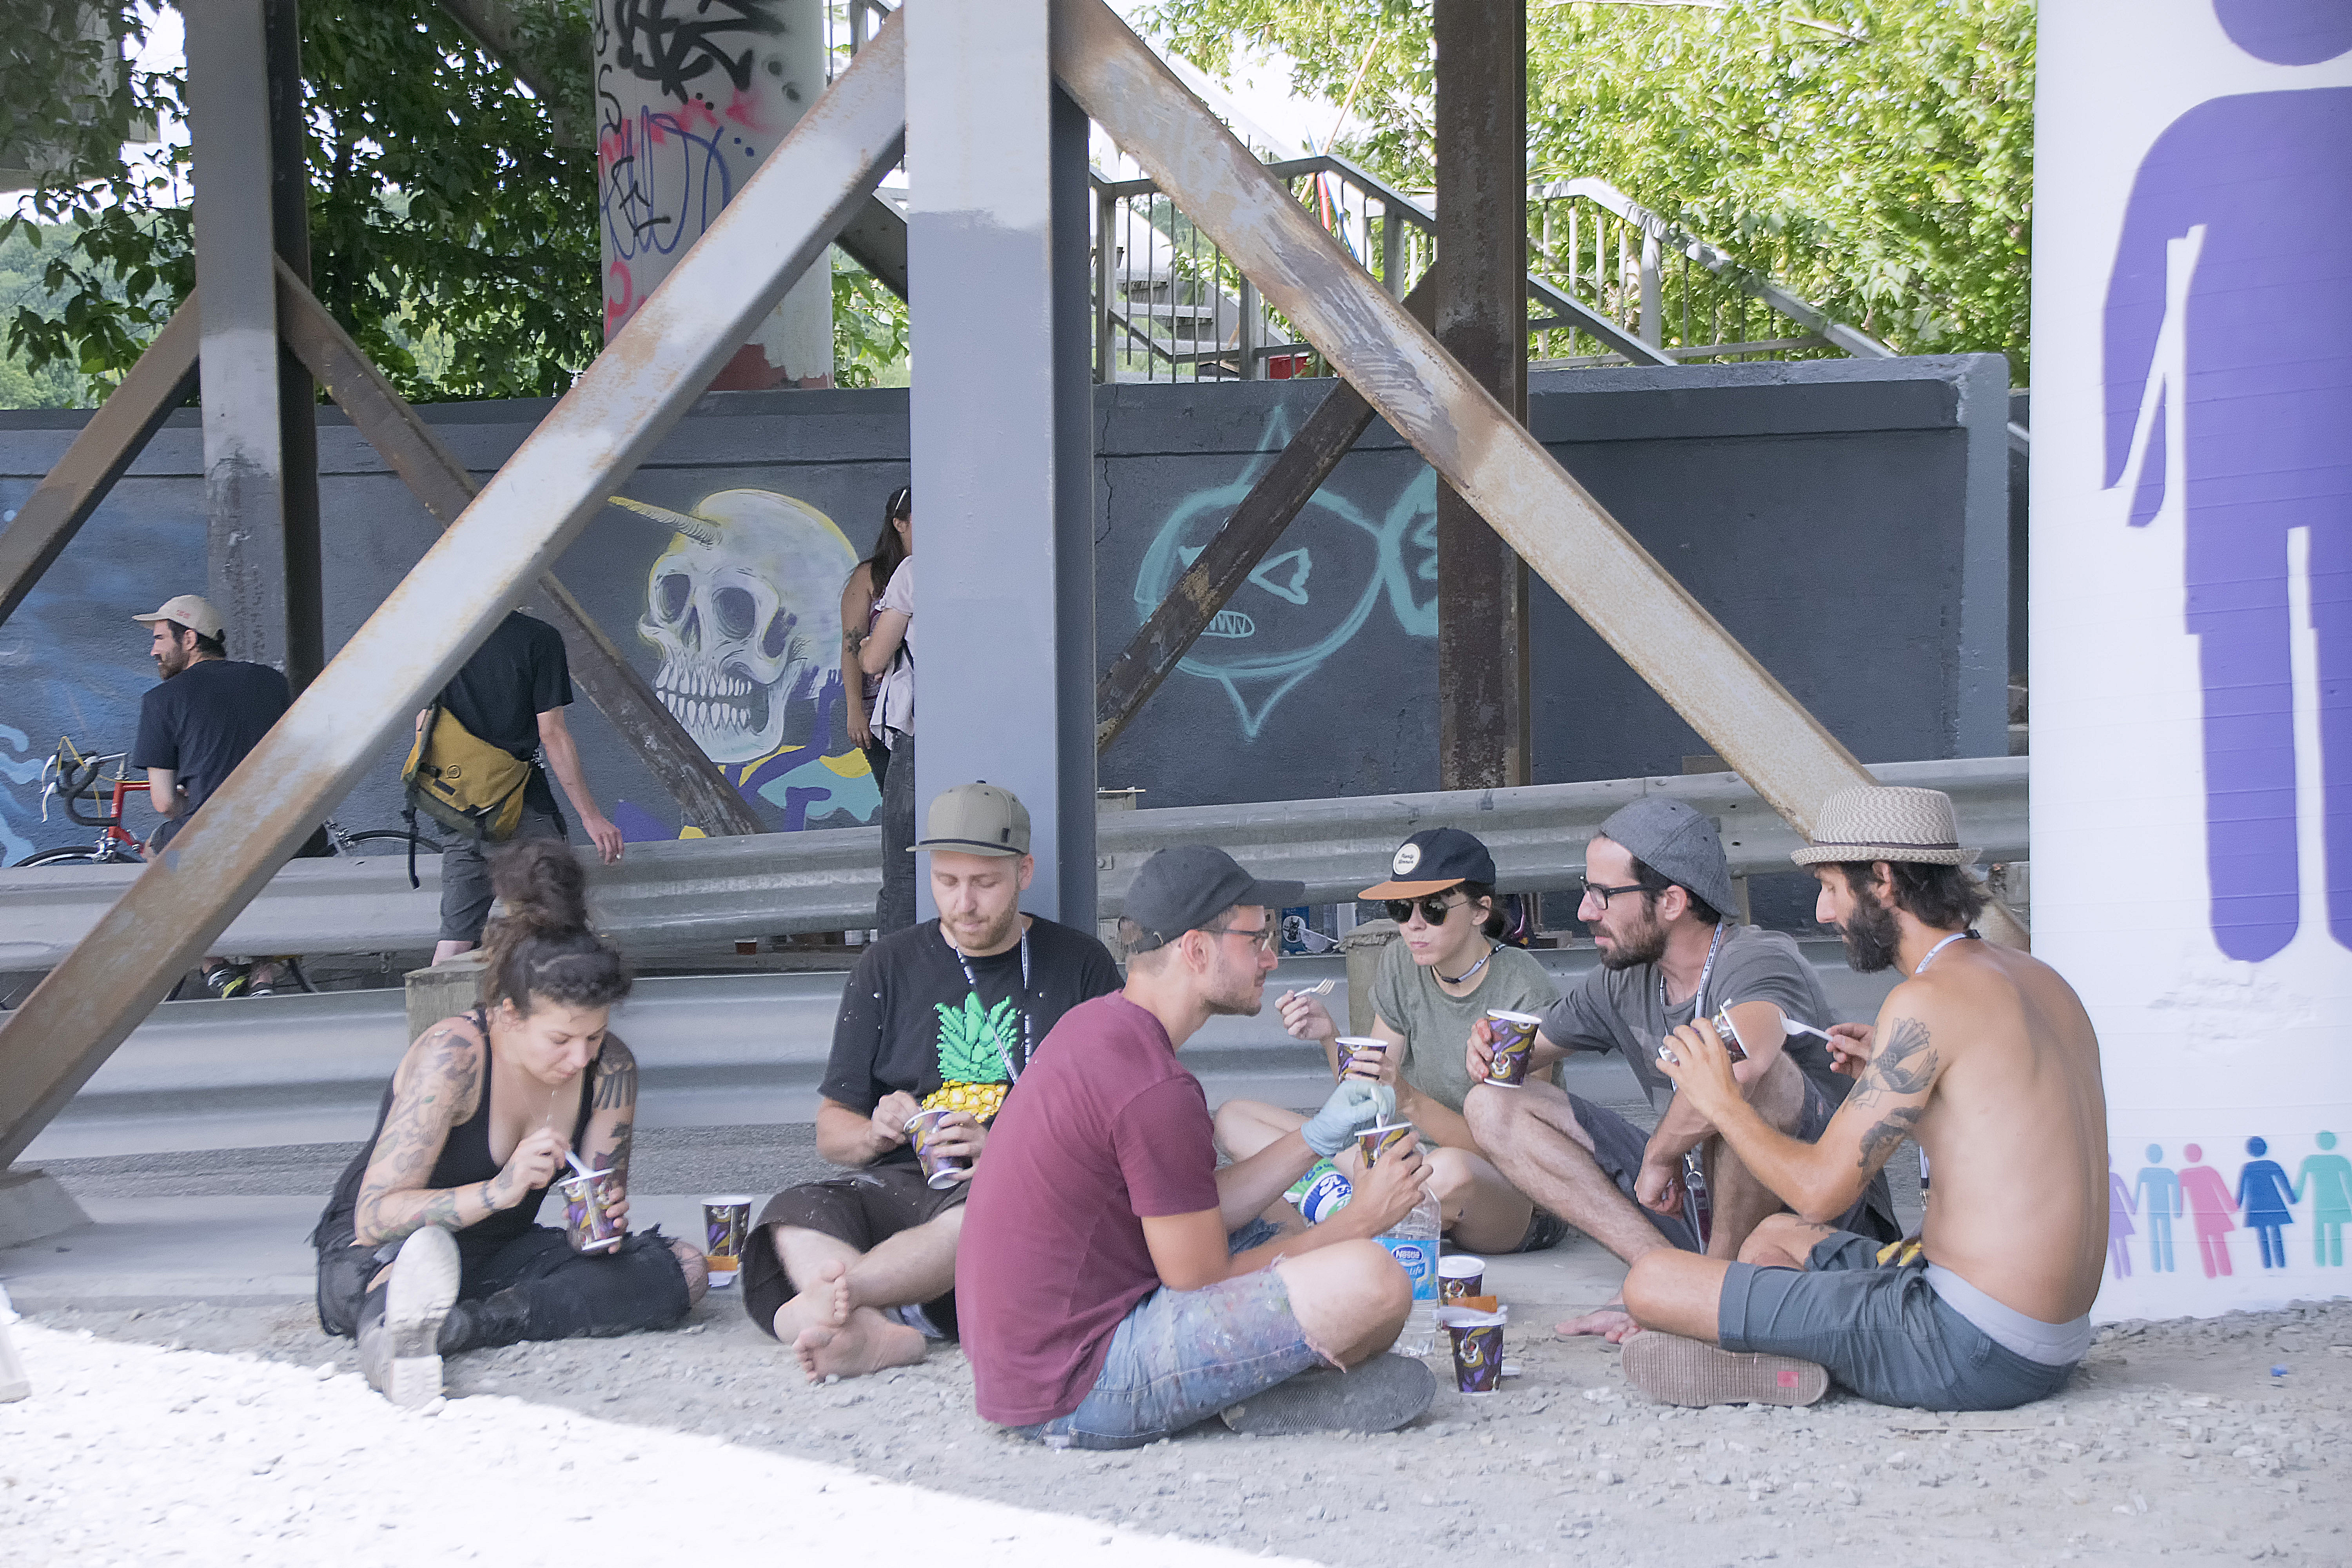
people, urban, vacation, leisure, graffiti, art, canada, day, quebec, sherbrooke, urbain, amalgam